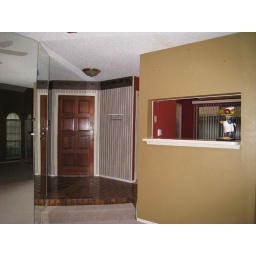
in den, looking towards back door and kitchen. mirror wall in dining area - outdated